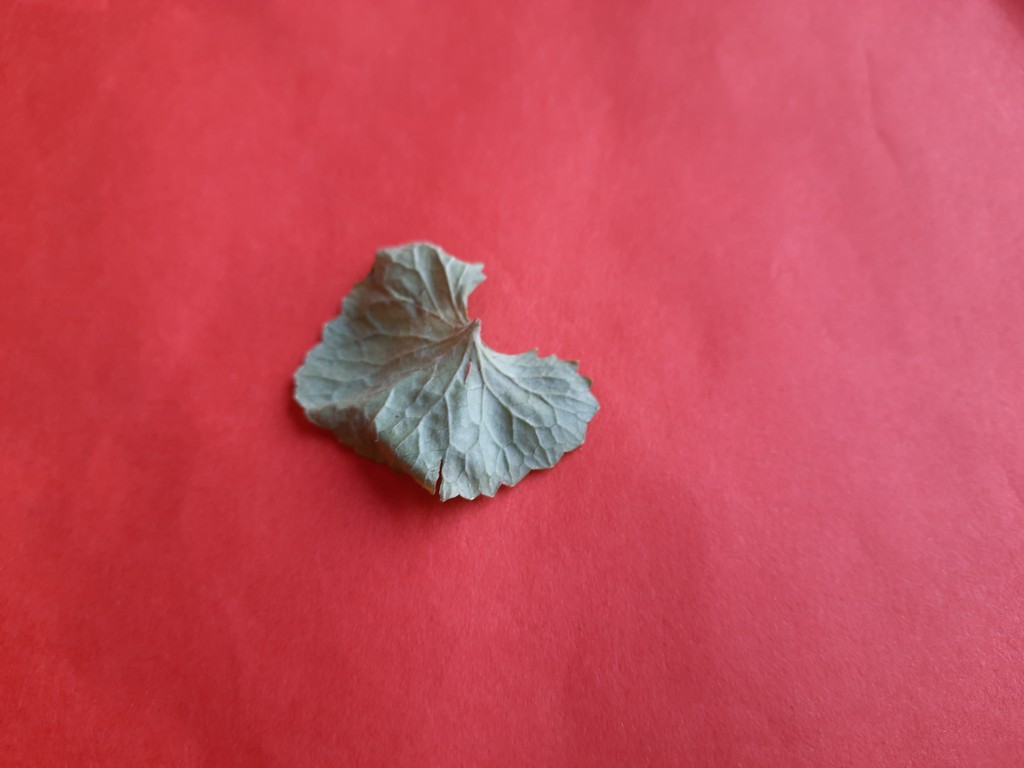
Label: Dried